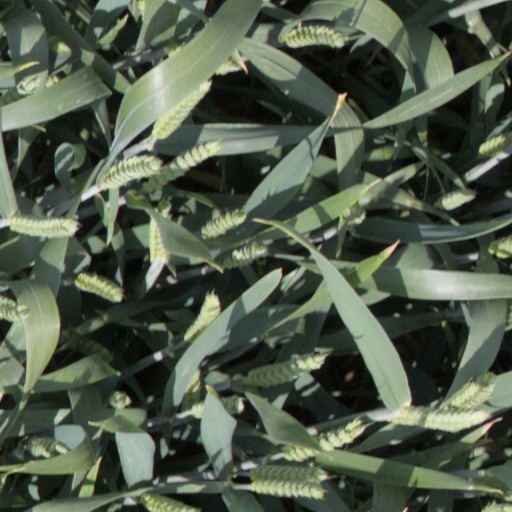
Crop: wheat